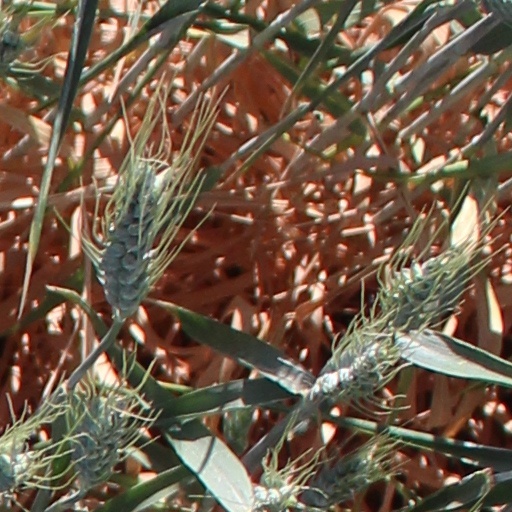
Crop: wheat